Valongo Wharf

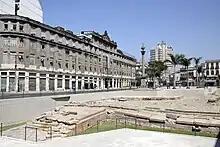
Cais do Valongo e da Imperatriz archaeological site

The Valongo Wharf is an old dock located in the port area of Rio de Janeiro, between the current Coelho e Castro and Sacadura Cabral streets. Built in 1811, it was the site of landing and trading of enslaved Africans until 1831, with the blockade of Africa banning the Atlantic slave trade to Brazil (but the Brazilian government continued turning a blind eye to the trade until 1850).